Rogers–Ramanujan continued fraction

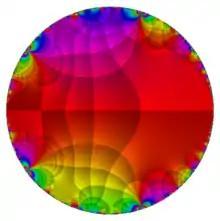
Domain coloring representation of the convergent formula_1 of the function formula_2, where formula_3 is the Rogers–Ramanujan continued fraction.

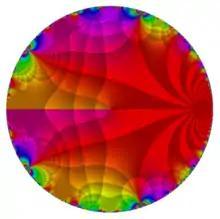
Representation of the approximation formula_4 of the Rogers–Ramanujan continued fraction.

Given the functions formula_5 and formula_6 appearing in the Rogers–Ramanujan identities, and assume formula_7,